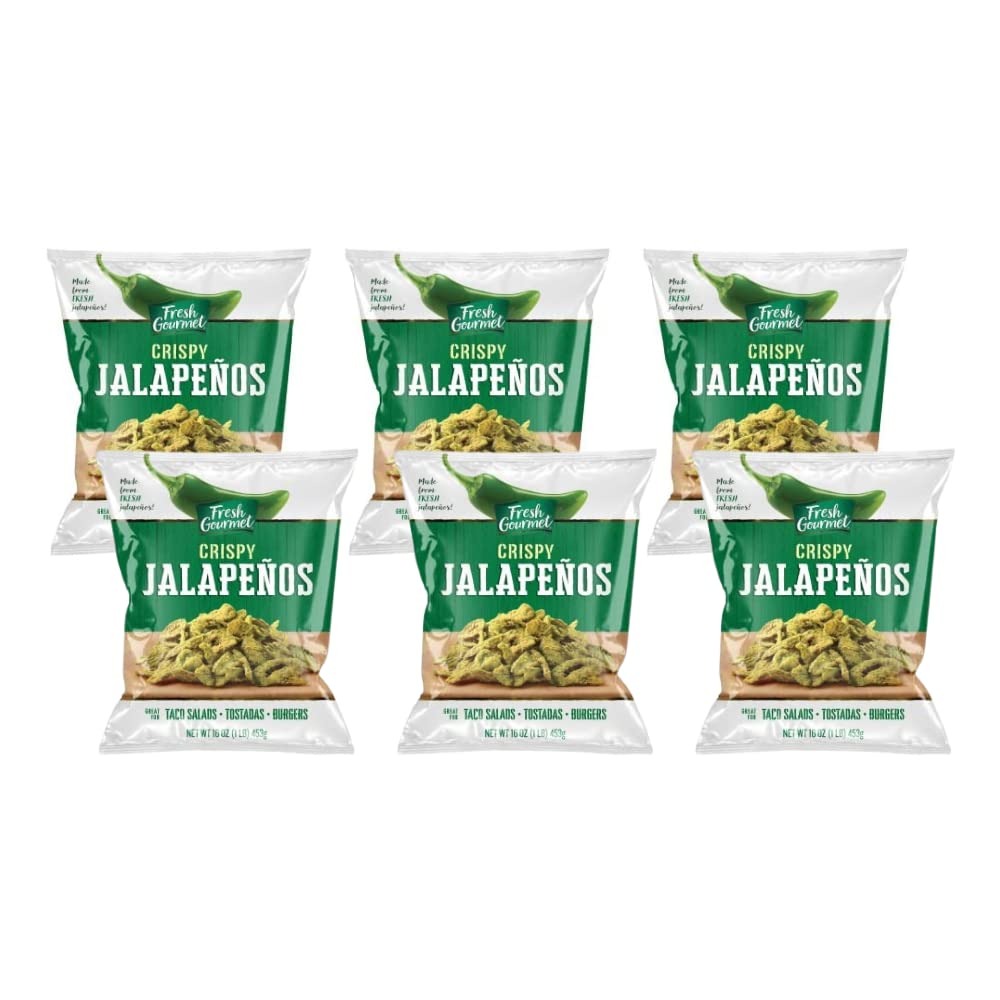
Item Name: Fresh Gourmet Crispy Lightly Salted Jalapenos 16 Ounce (Pack of 6)
Bullet Point 1: Our Fresh Gourmet lightly salted crispy jalapenos come in a pack of 6.
Bullet Point 2: Great use on a variety dishes. Our crispy jalapenos add a burst of flavor & crunchy topping to salads, wraps, casseroles, burgers and more.
Bullet Point 3: Made from fresh jalapenos for an authentic spicy taste you'll find irresistible
Bullet Point 4: Resealable Bag. For maximum freshness, refrigerate after opening. Make mealtime a breeze with our product
Bullet Point 5: Packaging may vary
Product Description: Want an easy way to add a touch of spice and great crispy crunch to your meals? Fresh Gourmet Lightly Salted Crispy Jalapeños are made from fresh jalapeño peppers and are an easy complement to add "WOW" to everyday meals. You`ll love the zesty flavor of these delicious crispy toppings on salads, burgers, hot dogs, tacos, wraps, nachos and more. Made from fresh jalapeno peppers, Lightly Salted Crispy Jalapenos will add heat and crunch to your dishes. Add an authentic spice and crunch to any dish. Fresh Gourmet is the number one brand of croutons and salad toppings sold in the world. Long known for the innovative approach that inspired the original produce crouton, the Fresh Gourmet brand offers the largest variety of salad toppings available on the market today. For nearly 30 years, Fresh Gourmet continues to be the one brand you turn to for the Crunch You Crave!
Value: 96.0
Unit: Ounce

Price: 54.15